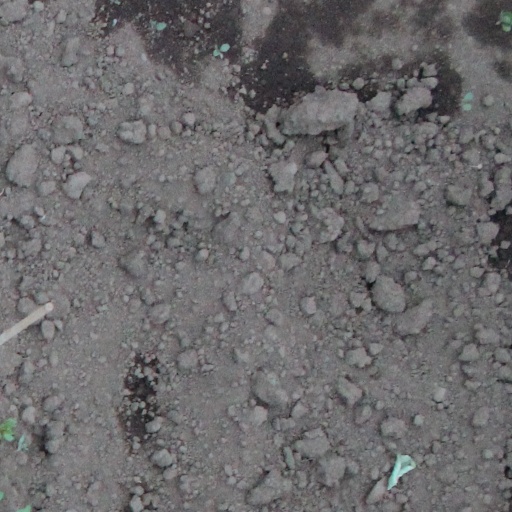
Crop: soybean